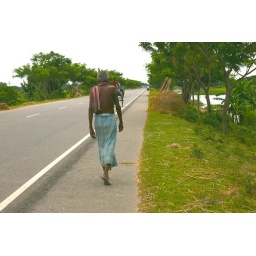
After harvesting jute, a man walks home along a highway in southern Bangladesh in late September 2009.